Tropical Storm Bret (1993)

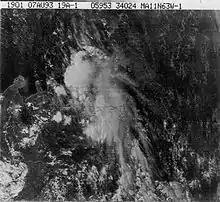
Satellite image of Bret over Venezuela

Striking eastern Venezuela, Bret produced wind gusts of in Guiria, near where the storm moved ashore. Isla Margarita offshore reported wind gusts of , as well as high waves in height. The capital city Caracas recorded wind gusts of around ; according to news reports, Bret was the first tropical storm to affect Caracas in 100 years. However, the storm's rainfall was more significant. Guanare in western Venezuela reported of rainfall in just 10 hours. Quebrada Seca in Barinas state recorded of rainfall over 24 hours, and in the capital Caracas, of rainfall occurred over just seven hours. The capital ultimately was affected by 10 hours of heavy rainfall. One station in the country recorded of precipitation in seven hours, setting a nationwide record for the 20th century for the heaviest rainfall over that duration.